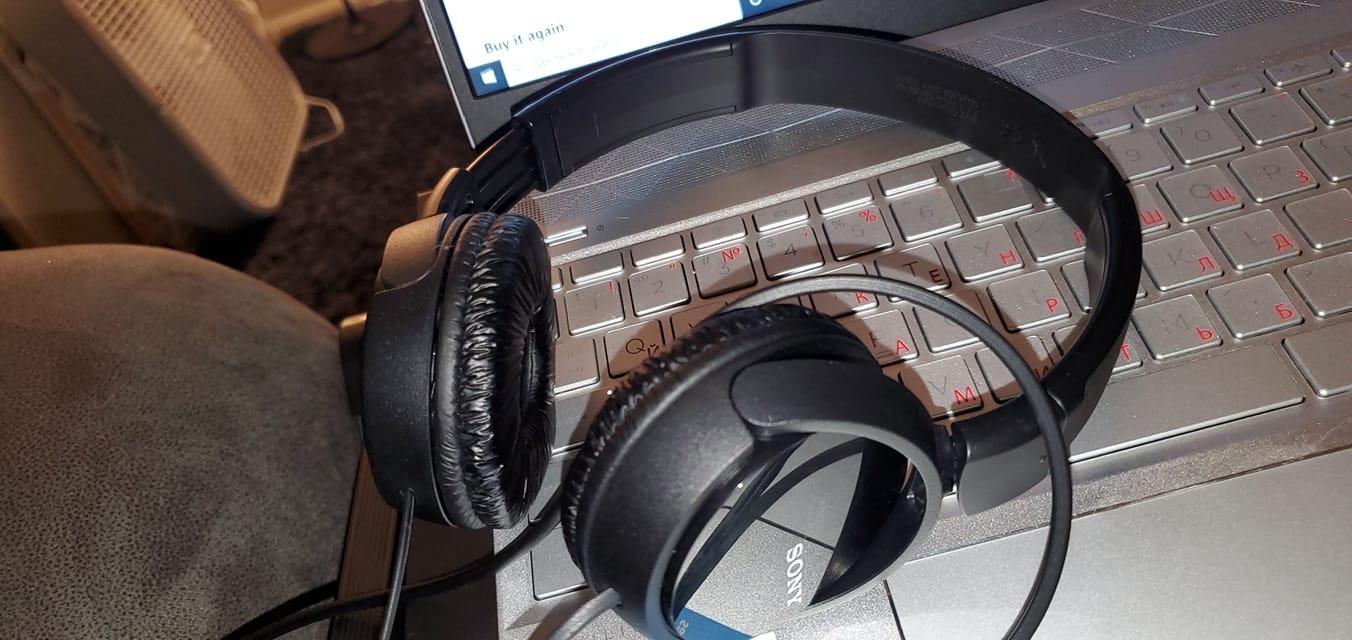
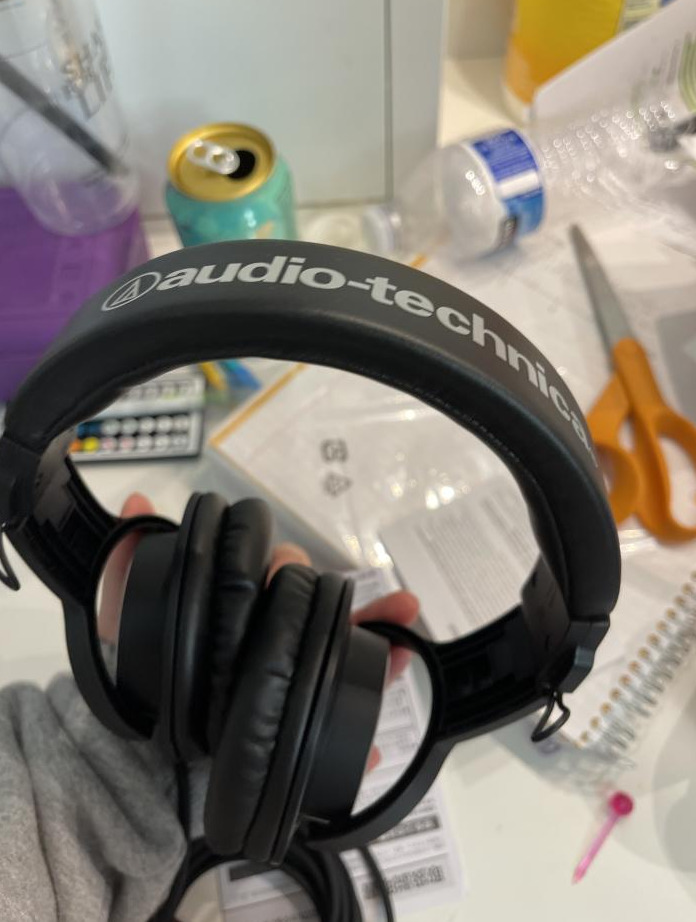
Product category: headphones
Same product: no